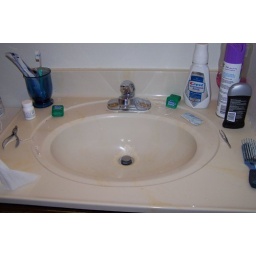
Pauls sink in his bathroom